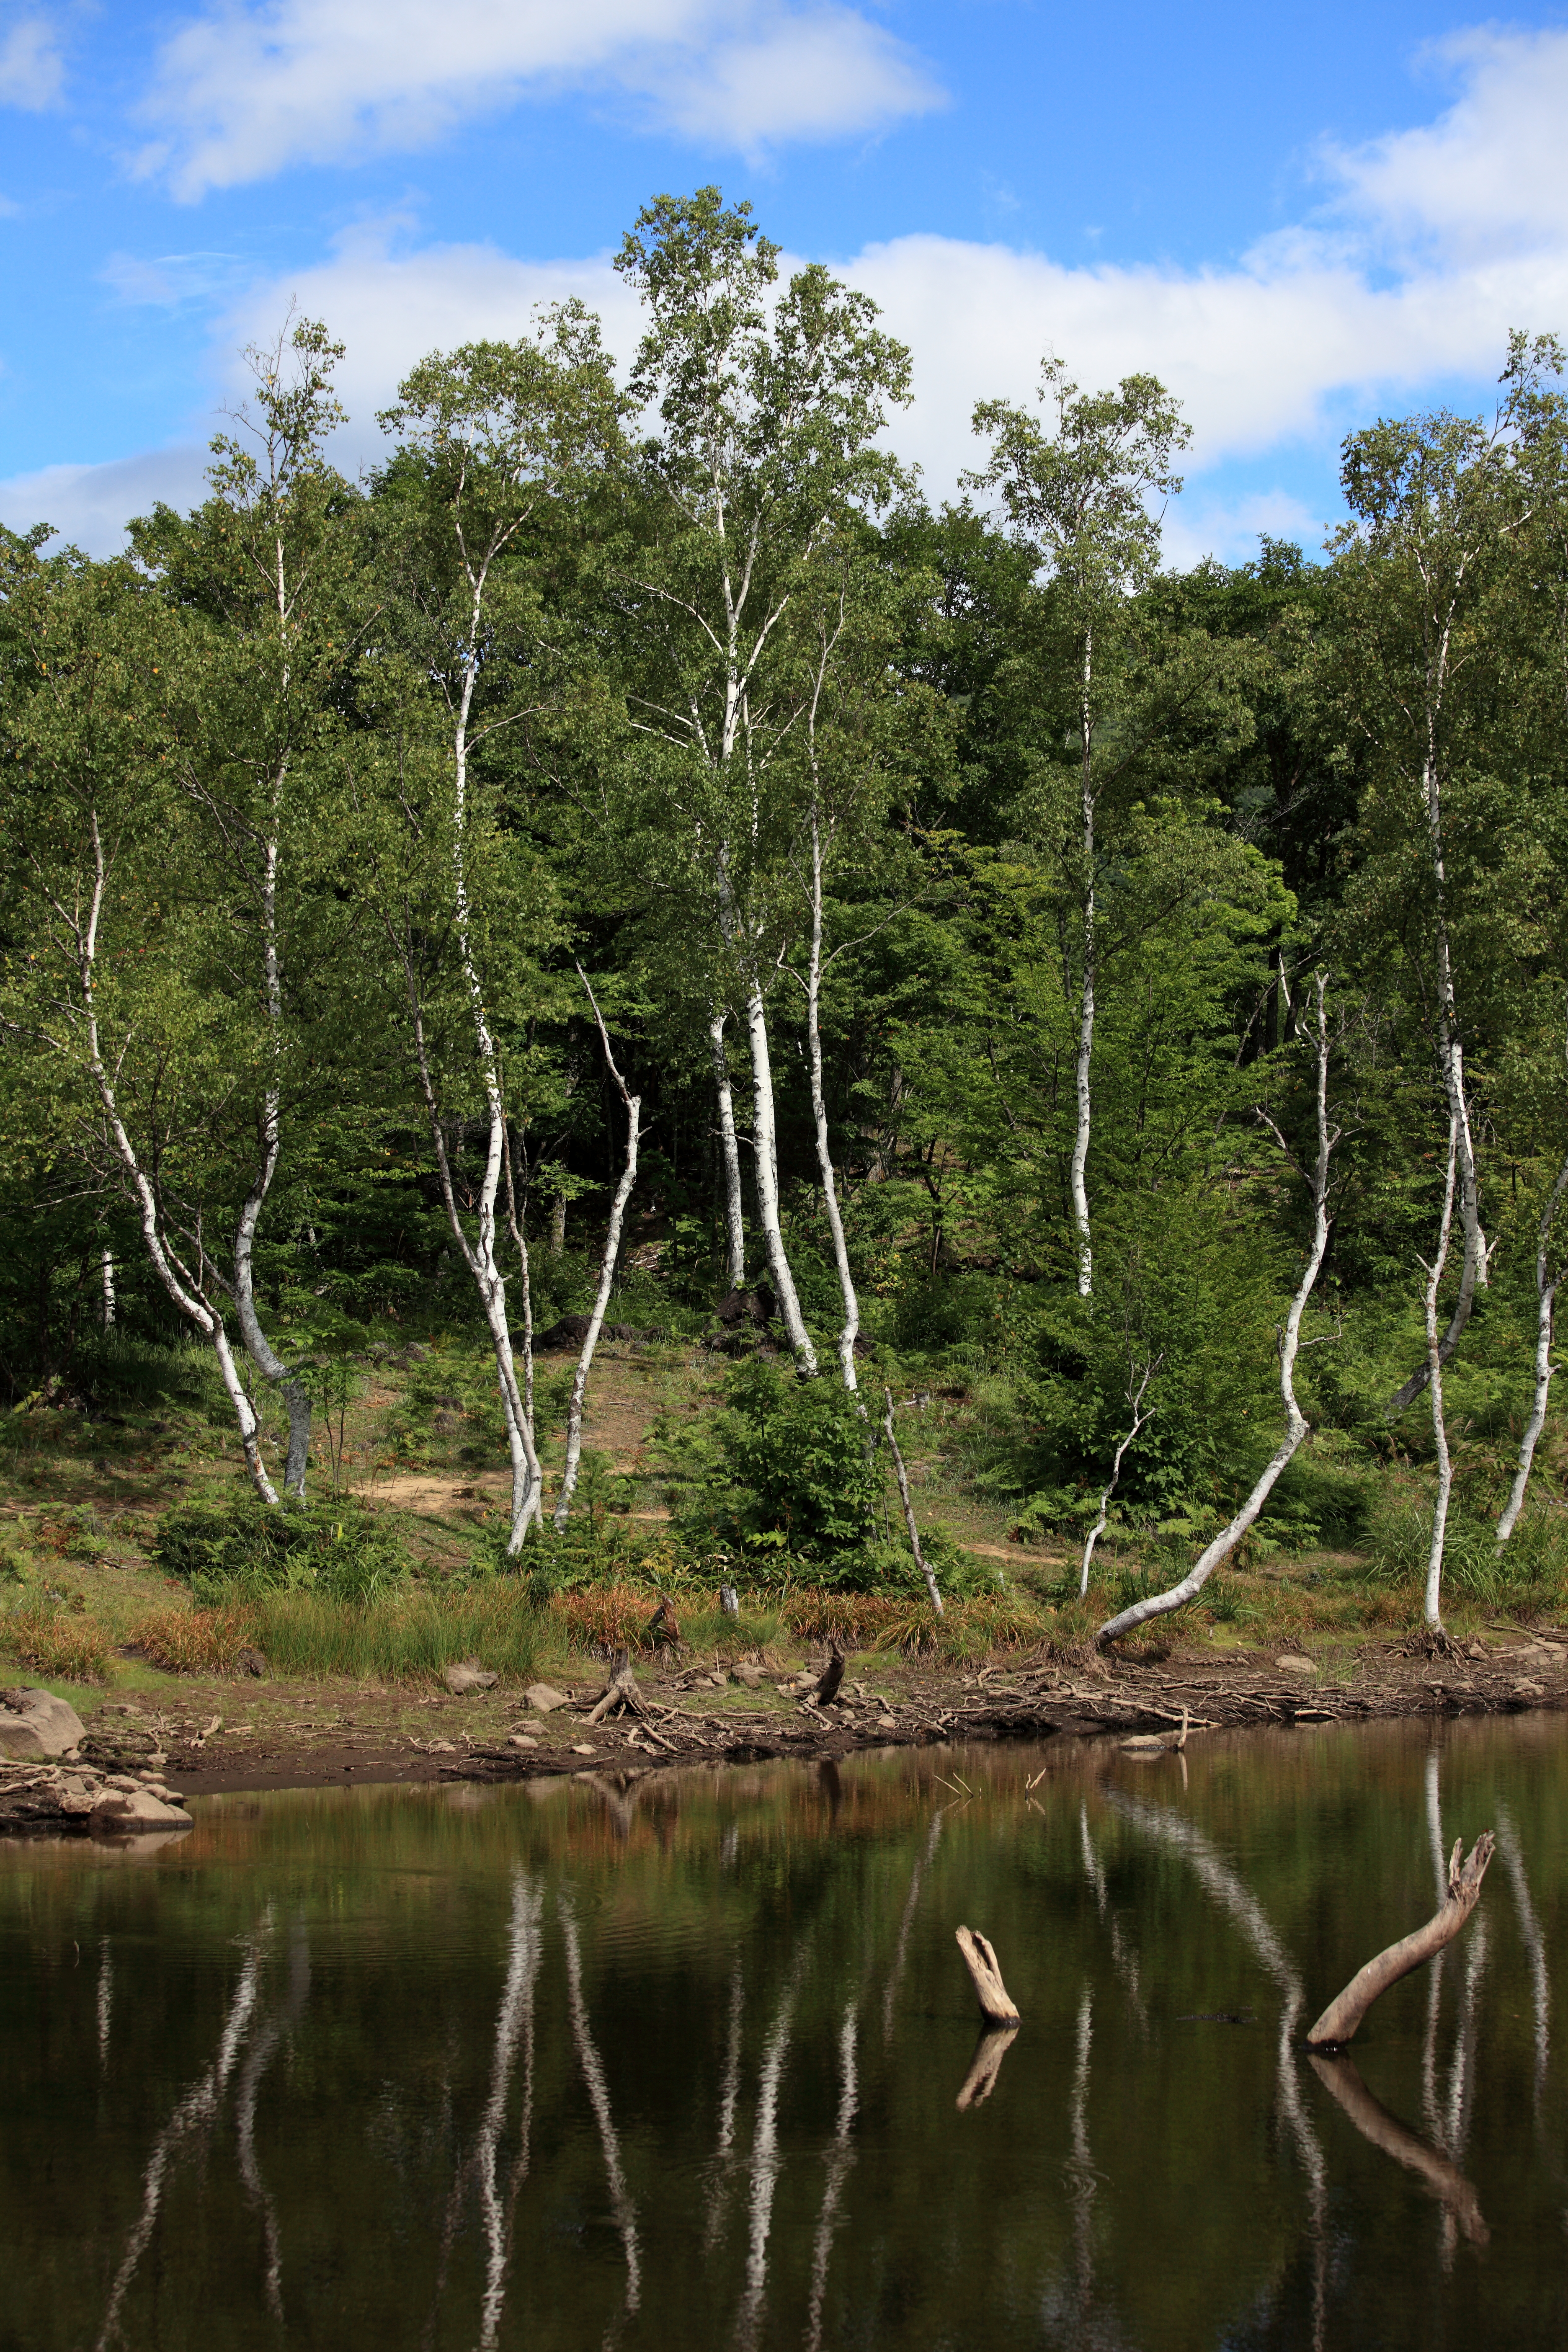
tree, forest, swamp, wilderness, branch, plant, lake, pond, pattern, reflection, high, highland, vegetation, wetland, plateau, 5d, hires, woodland, habitat, markii, ecosystem, hi, res, resolution, nagano, matsumoto, norikura, maimenoike, natural environment, woody plant, bayou